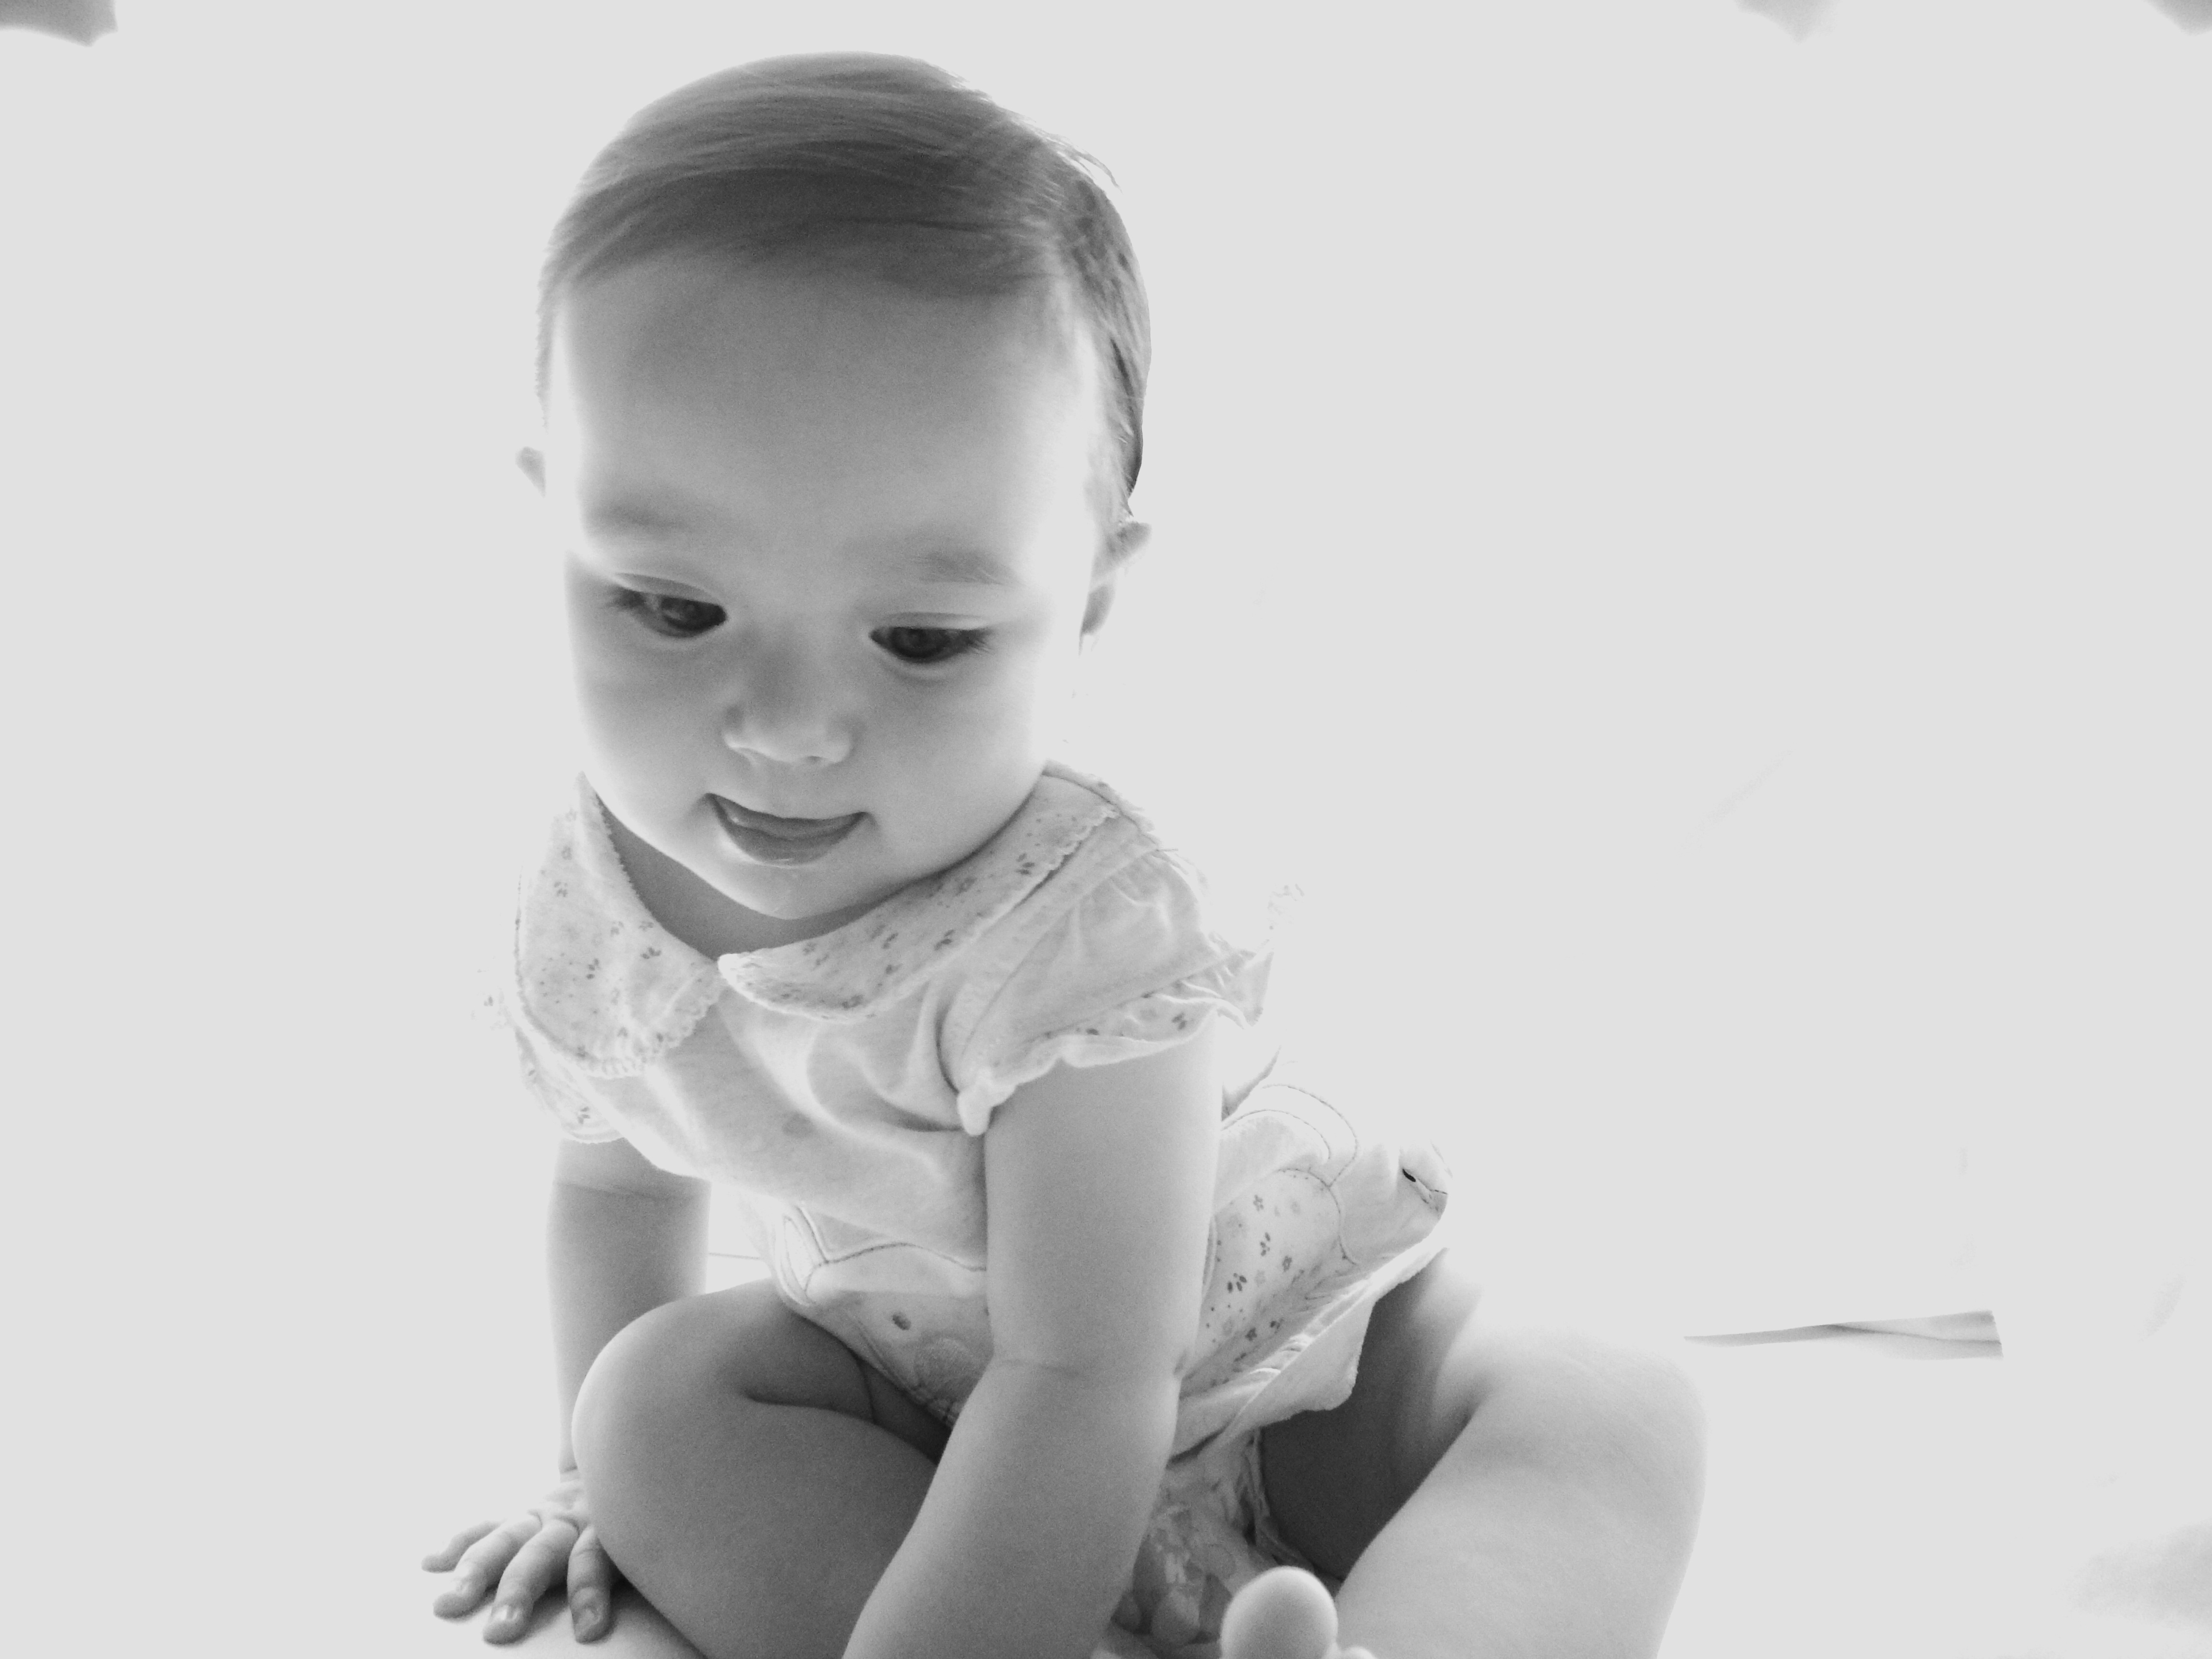
person, black and white, people, girl, white, photography, portrait, sitting, small, child, monochrome, healthy, baby, smiling, cheerful, face, happy, infant, toddler, eye, head, skin, daughter, photo shoot, monochrome photography, portrait photography, human positions